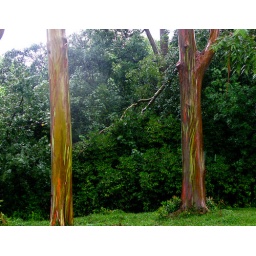
Frolab in Maui -bamboo forest + gum trees (3 of 47)